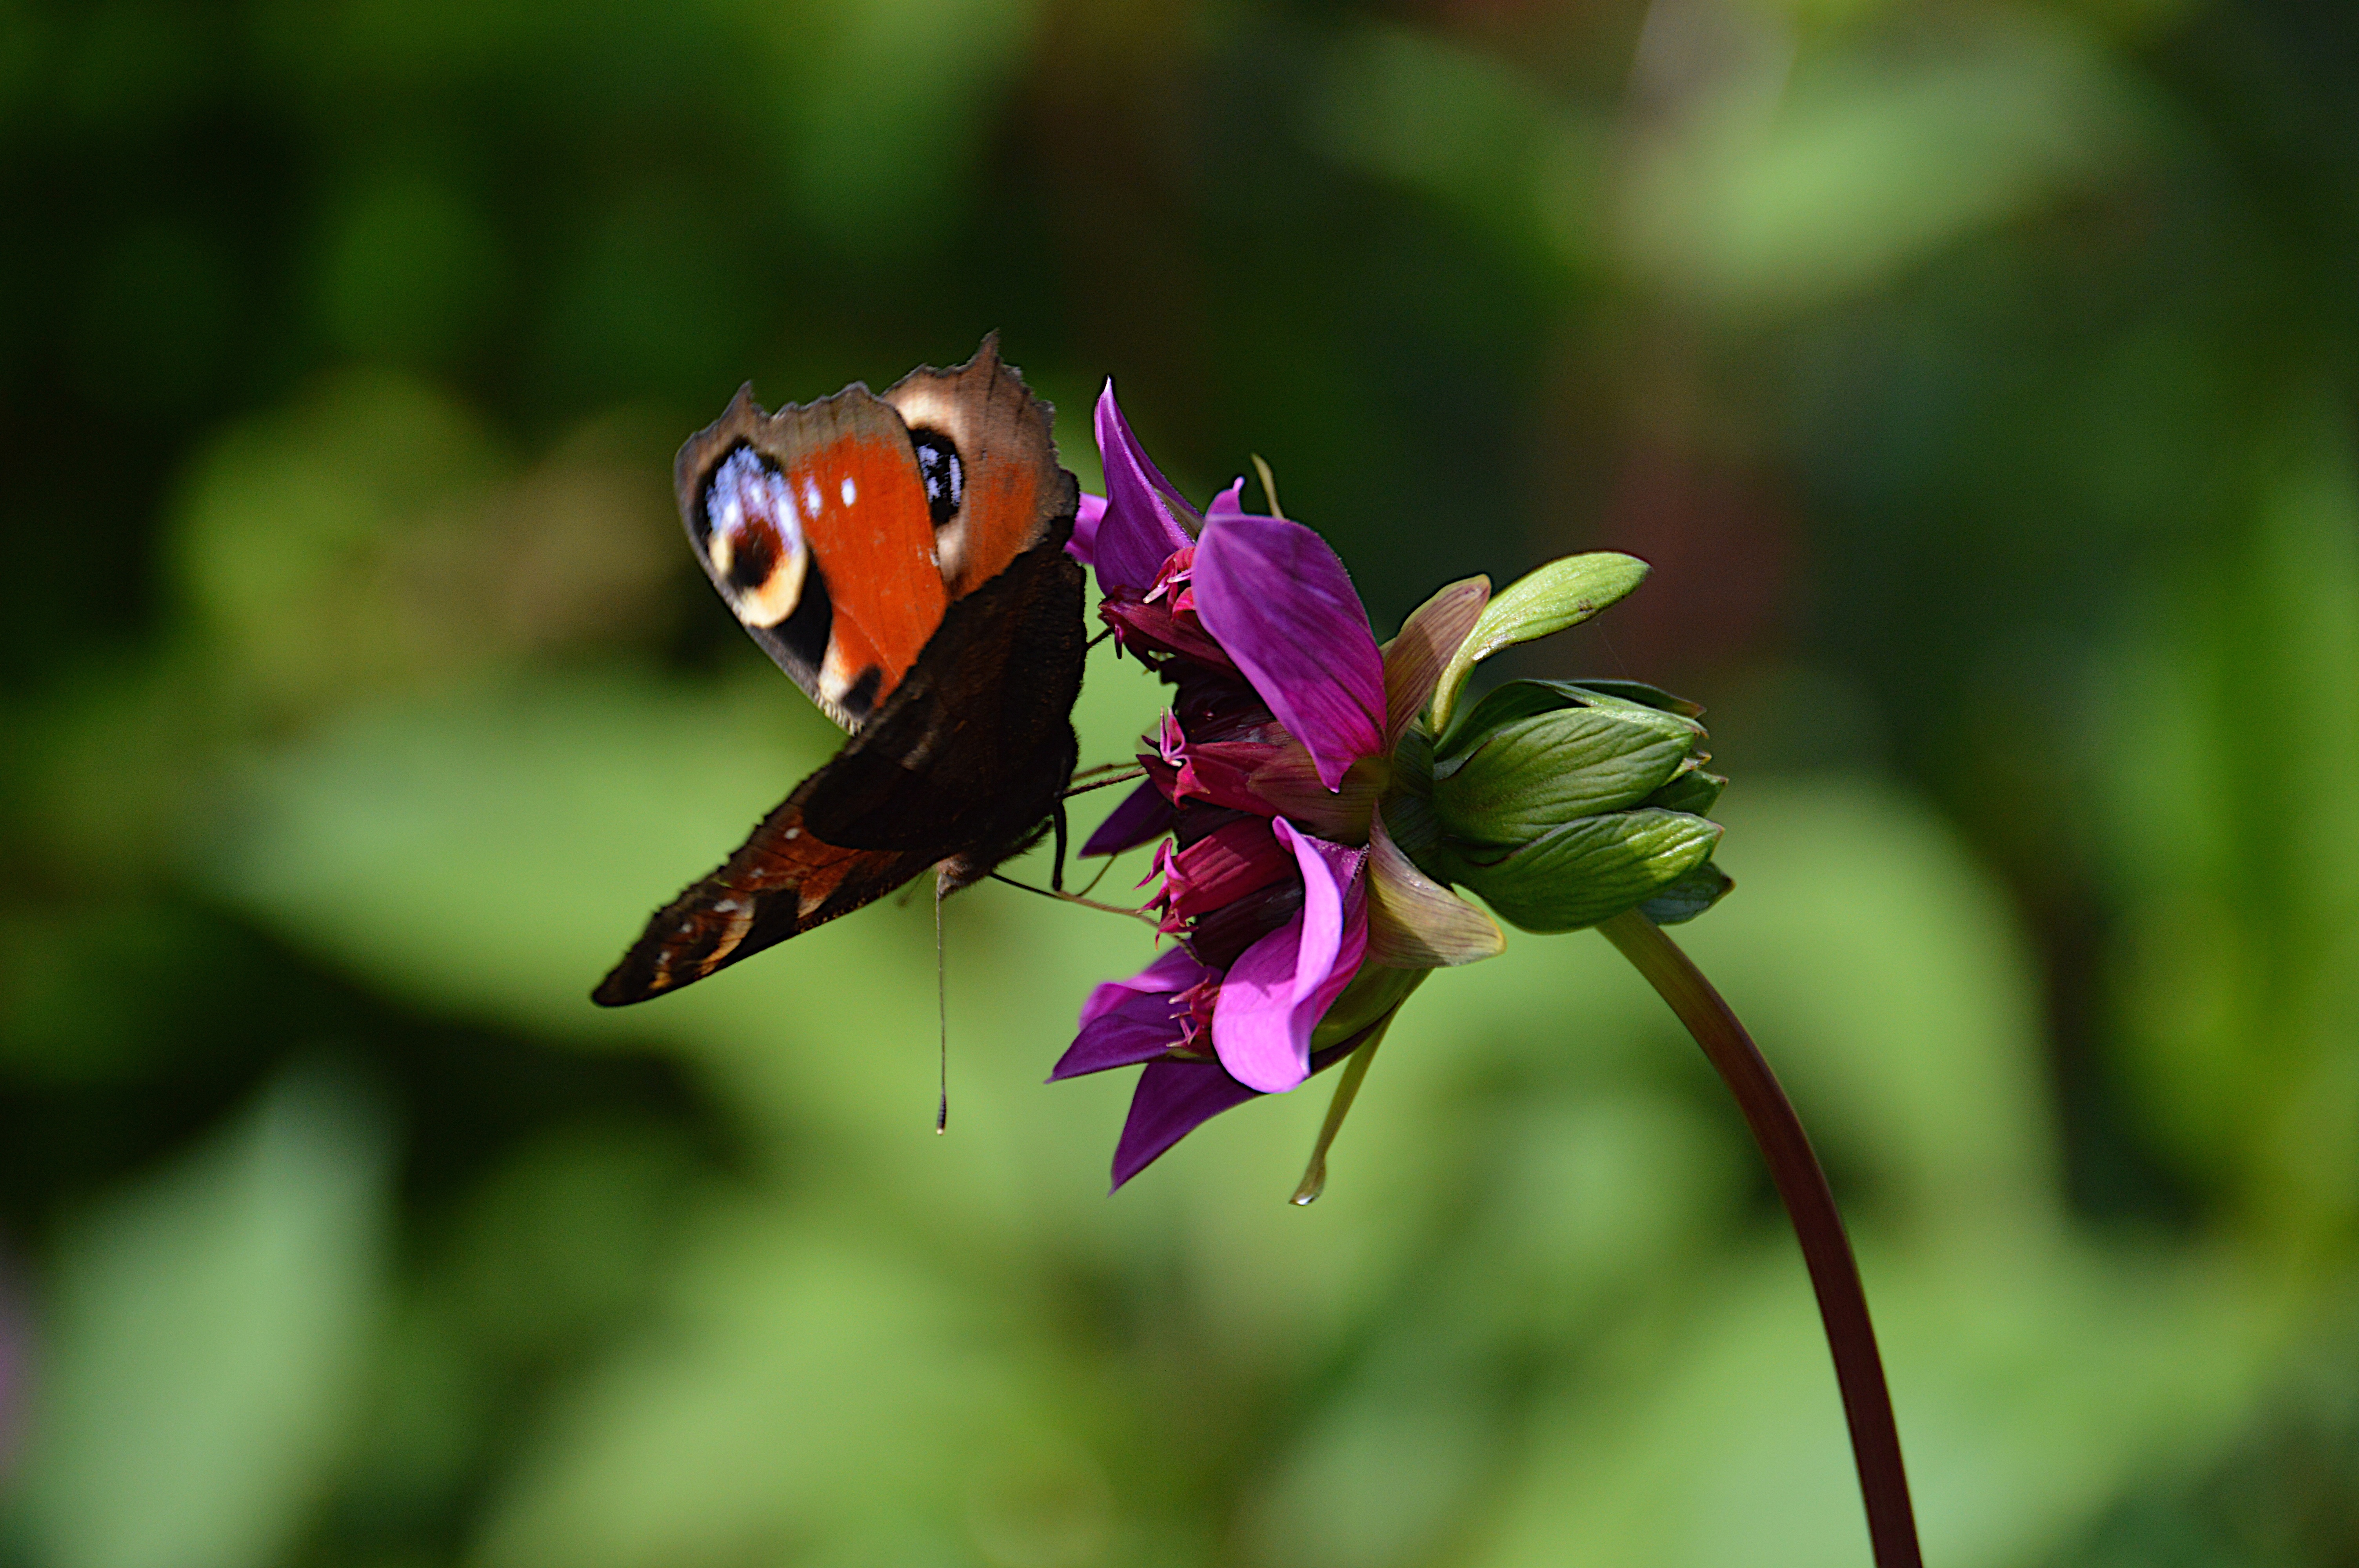
nature, plant, photography, meadow, leaf, flower, purple, petal, wildlife, green, insect, botany, butterfly, flora, fauna, invertebrate, peacock, wildflower, close up, nectar, macro photography, moths and butterflies, shallow focus